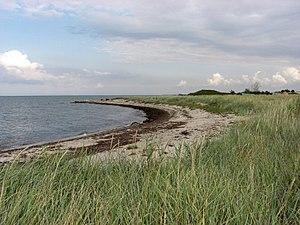
Plage à Femø, île du Danemark